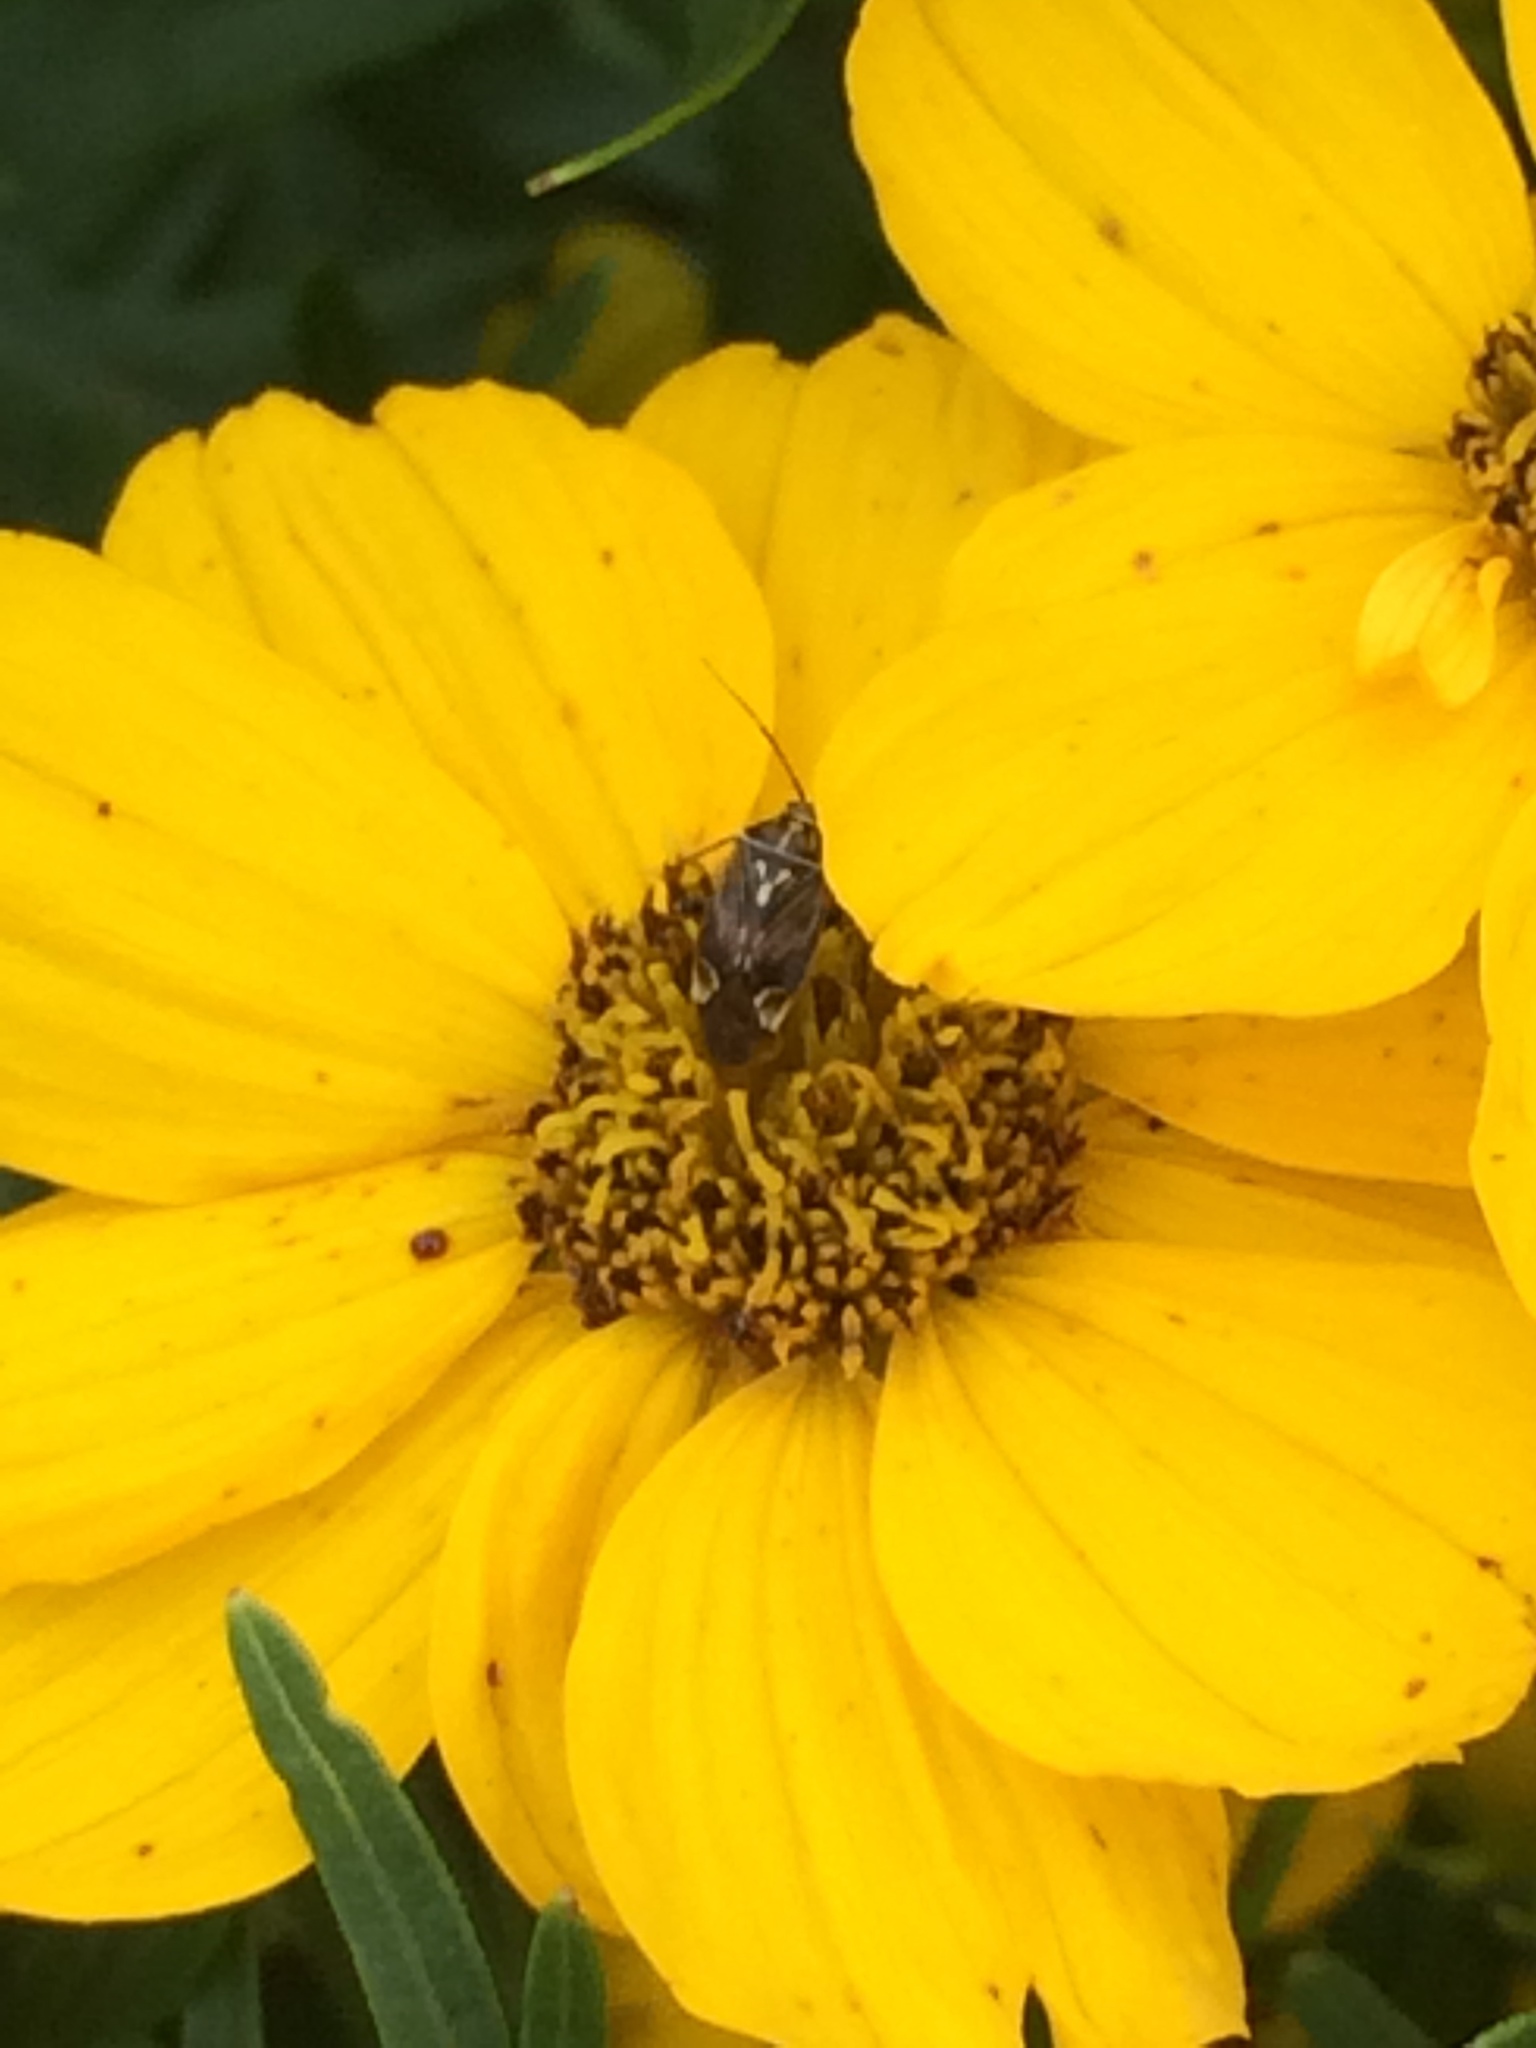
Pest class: lygus_bug